Zhang Xueliang

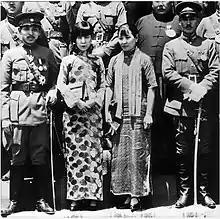
Zhang and Chiang with their respective wives, Yu Fengzhi and Soong Mei-ling

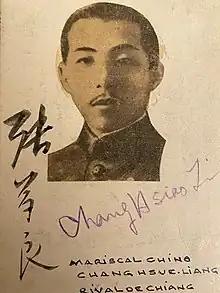

In 1930, when warlords Feng Yuxiang and Yan Xishan attempted to overthrow Chiang Kai-shek's Kuomintang government, Zhang stepped in to support the Nanjing-based government against the Northern warlords in exchange for control of the key railroads in Hebei and the customs revenues from the port city of Tianjin.